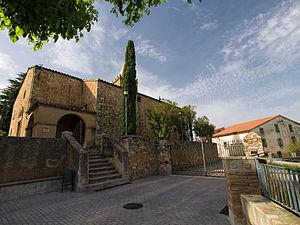
Sant Feliu de Buixalleu est une commune de la province de Gérone, en Catalogne, en Espagne, de la comarque de La Selva.